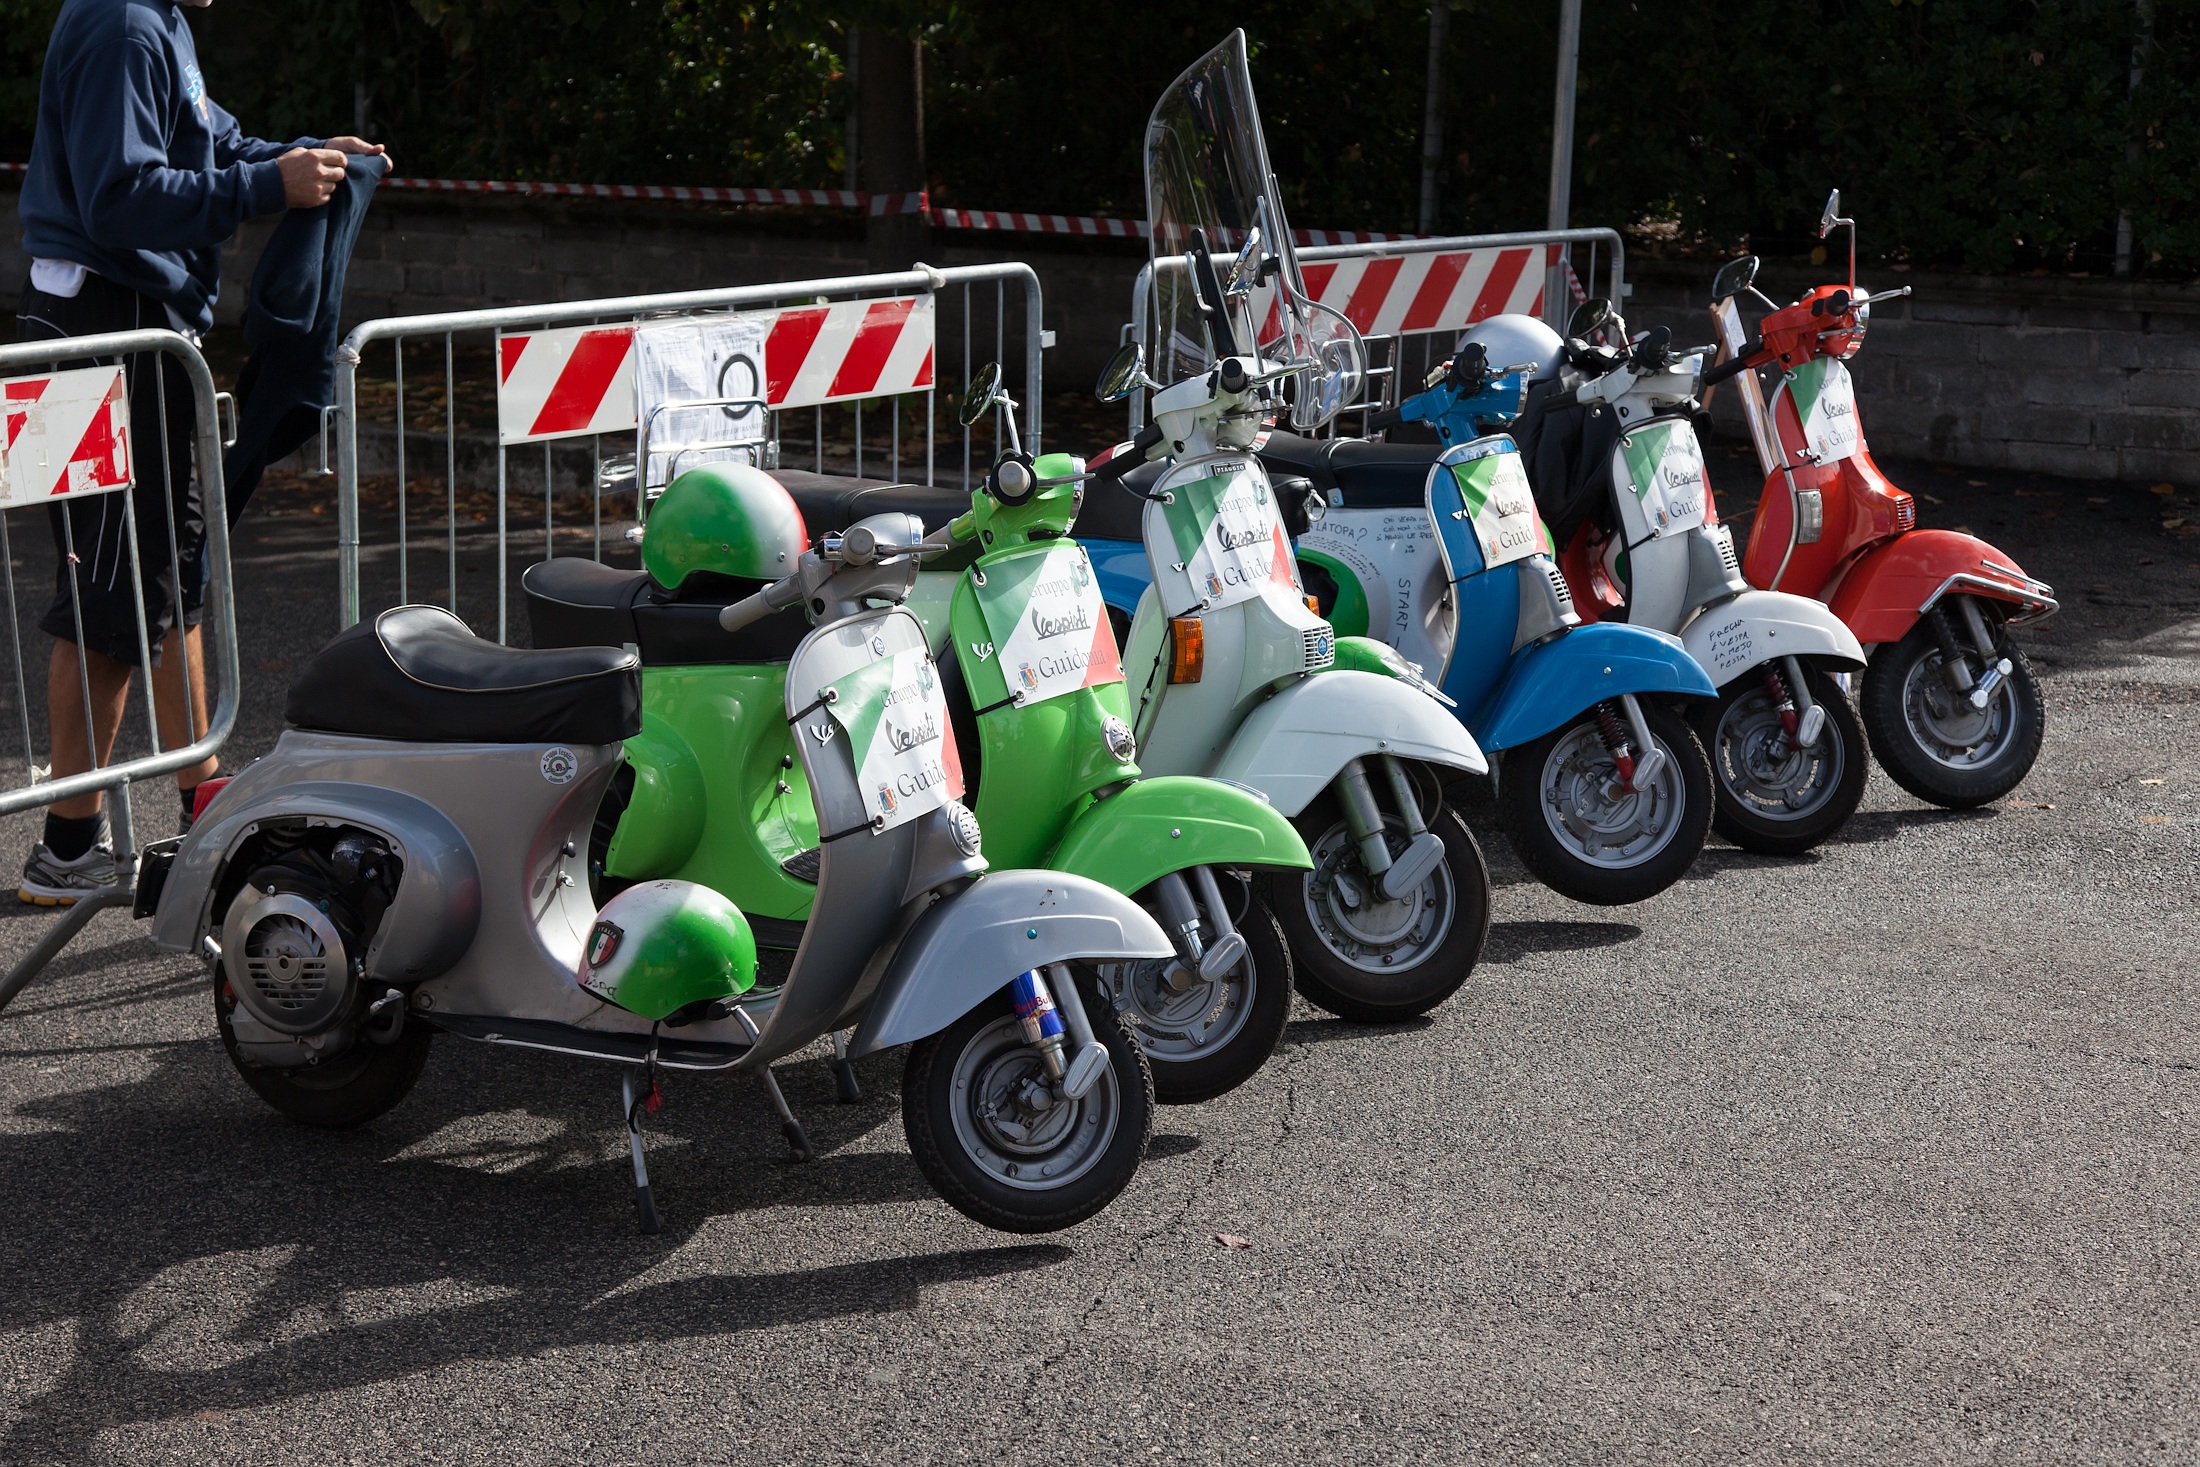
gathering, meeting, vehicle, motorcycle, freedom, friendship, life, moped, colors, scooter, vespa, wasp, feast, mobility, charm, comfortable, motorcycling, amici, guidonia, vespa clubs